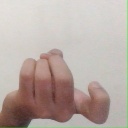
अक्षर: ज